Xanana Gusmão

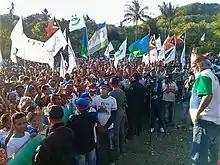
Gusmão at a AMP campaign event in 2018 in Oesilo

In 1999, Xanana Gusmão was elected speaker of the National Consultative Council (NCC), a kind of transitional parliament during the UN administration of East Timor. On 23 October 2000, Gusmão also became spokesman for the subsequent National Council (NC). Gusmão was appointed to a senior role in the UN administration that governed East Timor until 20 May 2002. During this time he continually campaigned for unity and peace within East Timor, and was generally regarded as the "de facto" leader of the emerging nation. Elections were held in late 2001 and Gusmão, endorsed by nine parties but not by Fretilin, ran as an independent and was comfortably elected leader.